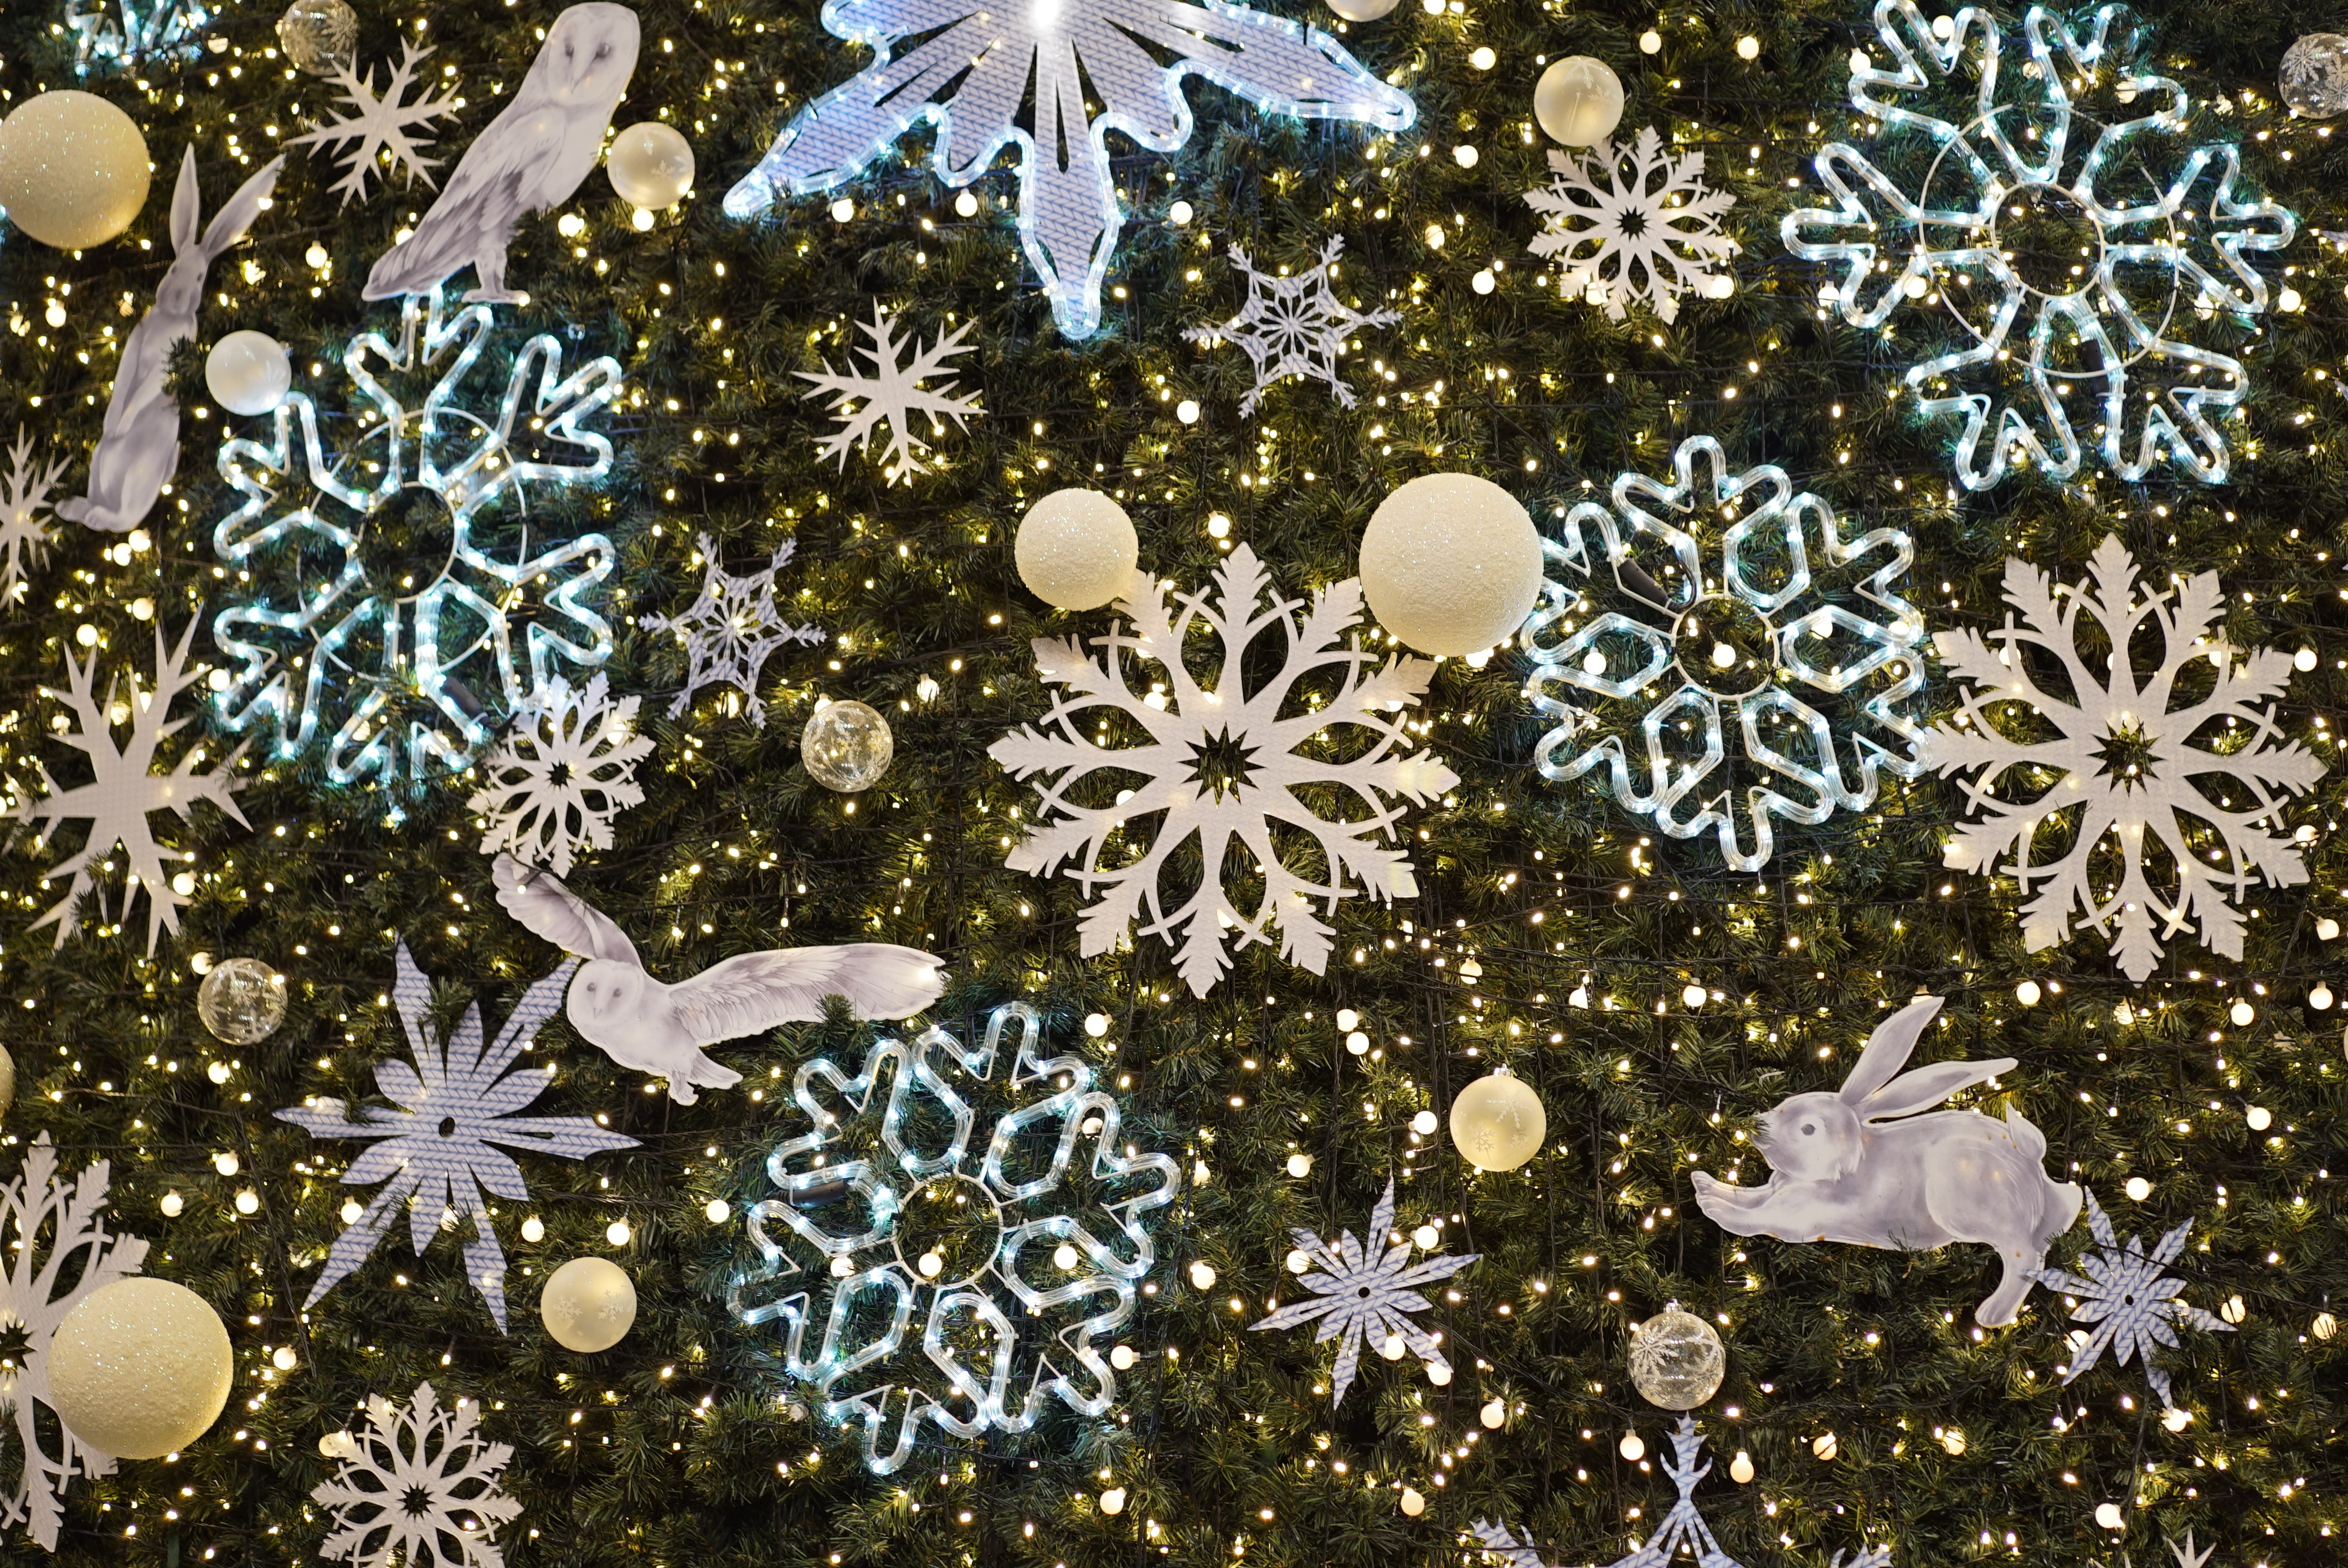
tree, branch, flower, light bulb, christmas, lighting, christmas tree, ornament, christmas decoration, art, tree decoration, snow crystals